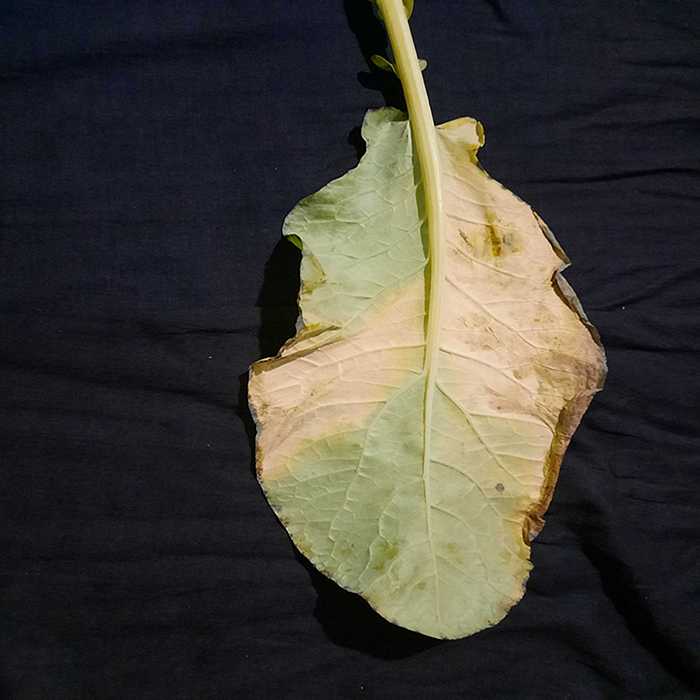
Plant: Cauliflower
Label: Black Rot